Lagbaja

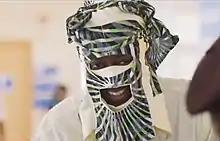

Bisade Ologunde (in Lagos, 1960) is a Nigerian afrobeat musician, singer-songwriter and percussionist. Widely known as Lágbájá for his signature use of mask which covers his identity. He believes in social reform through music.